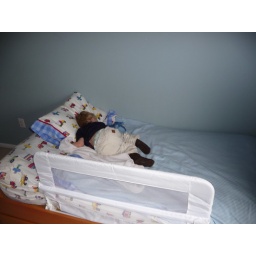
Noah in his big boy bed